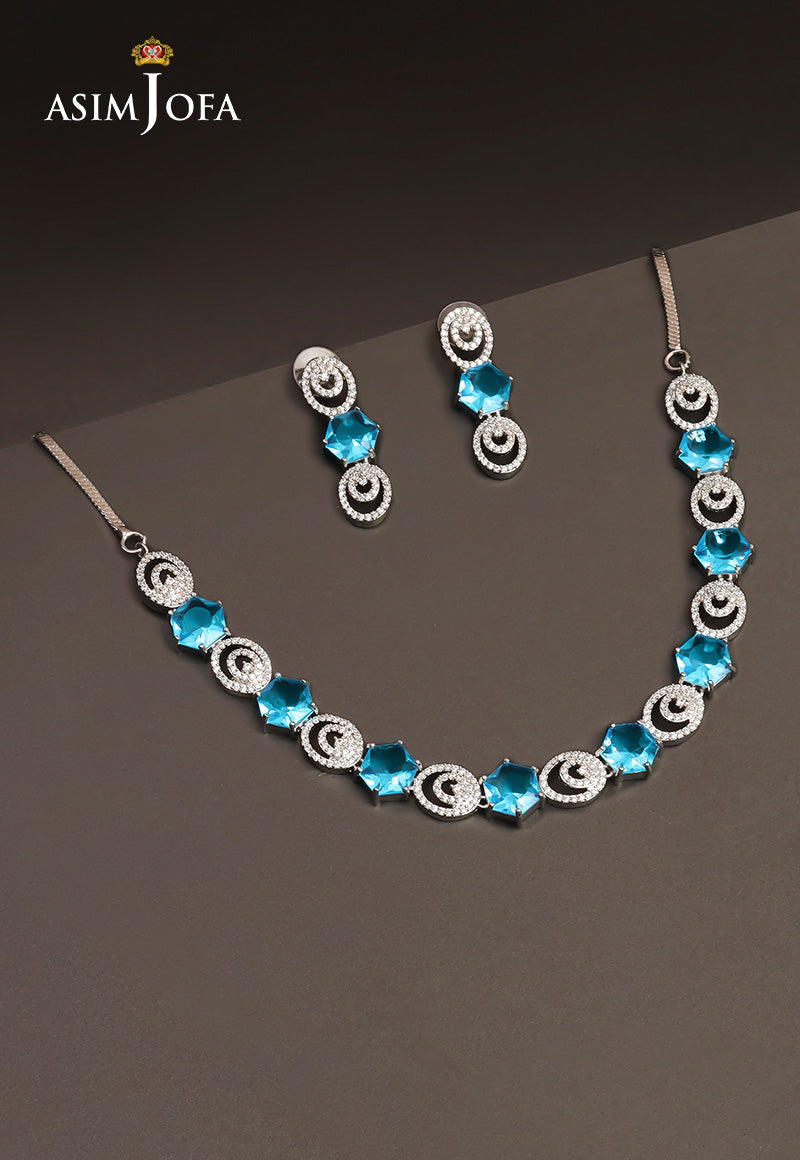
blue crystal necklace